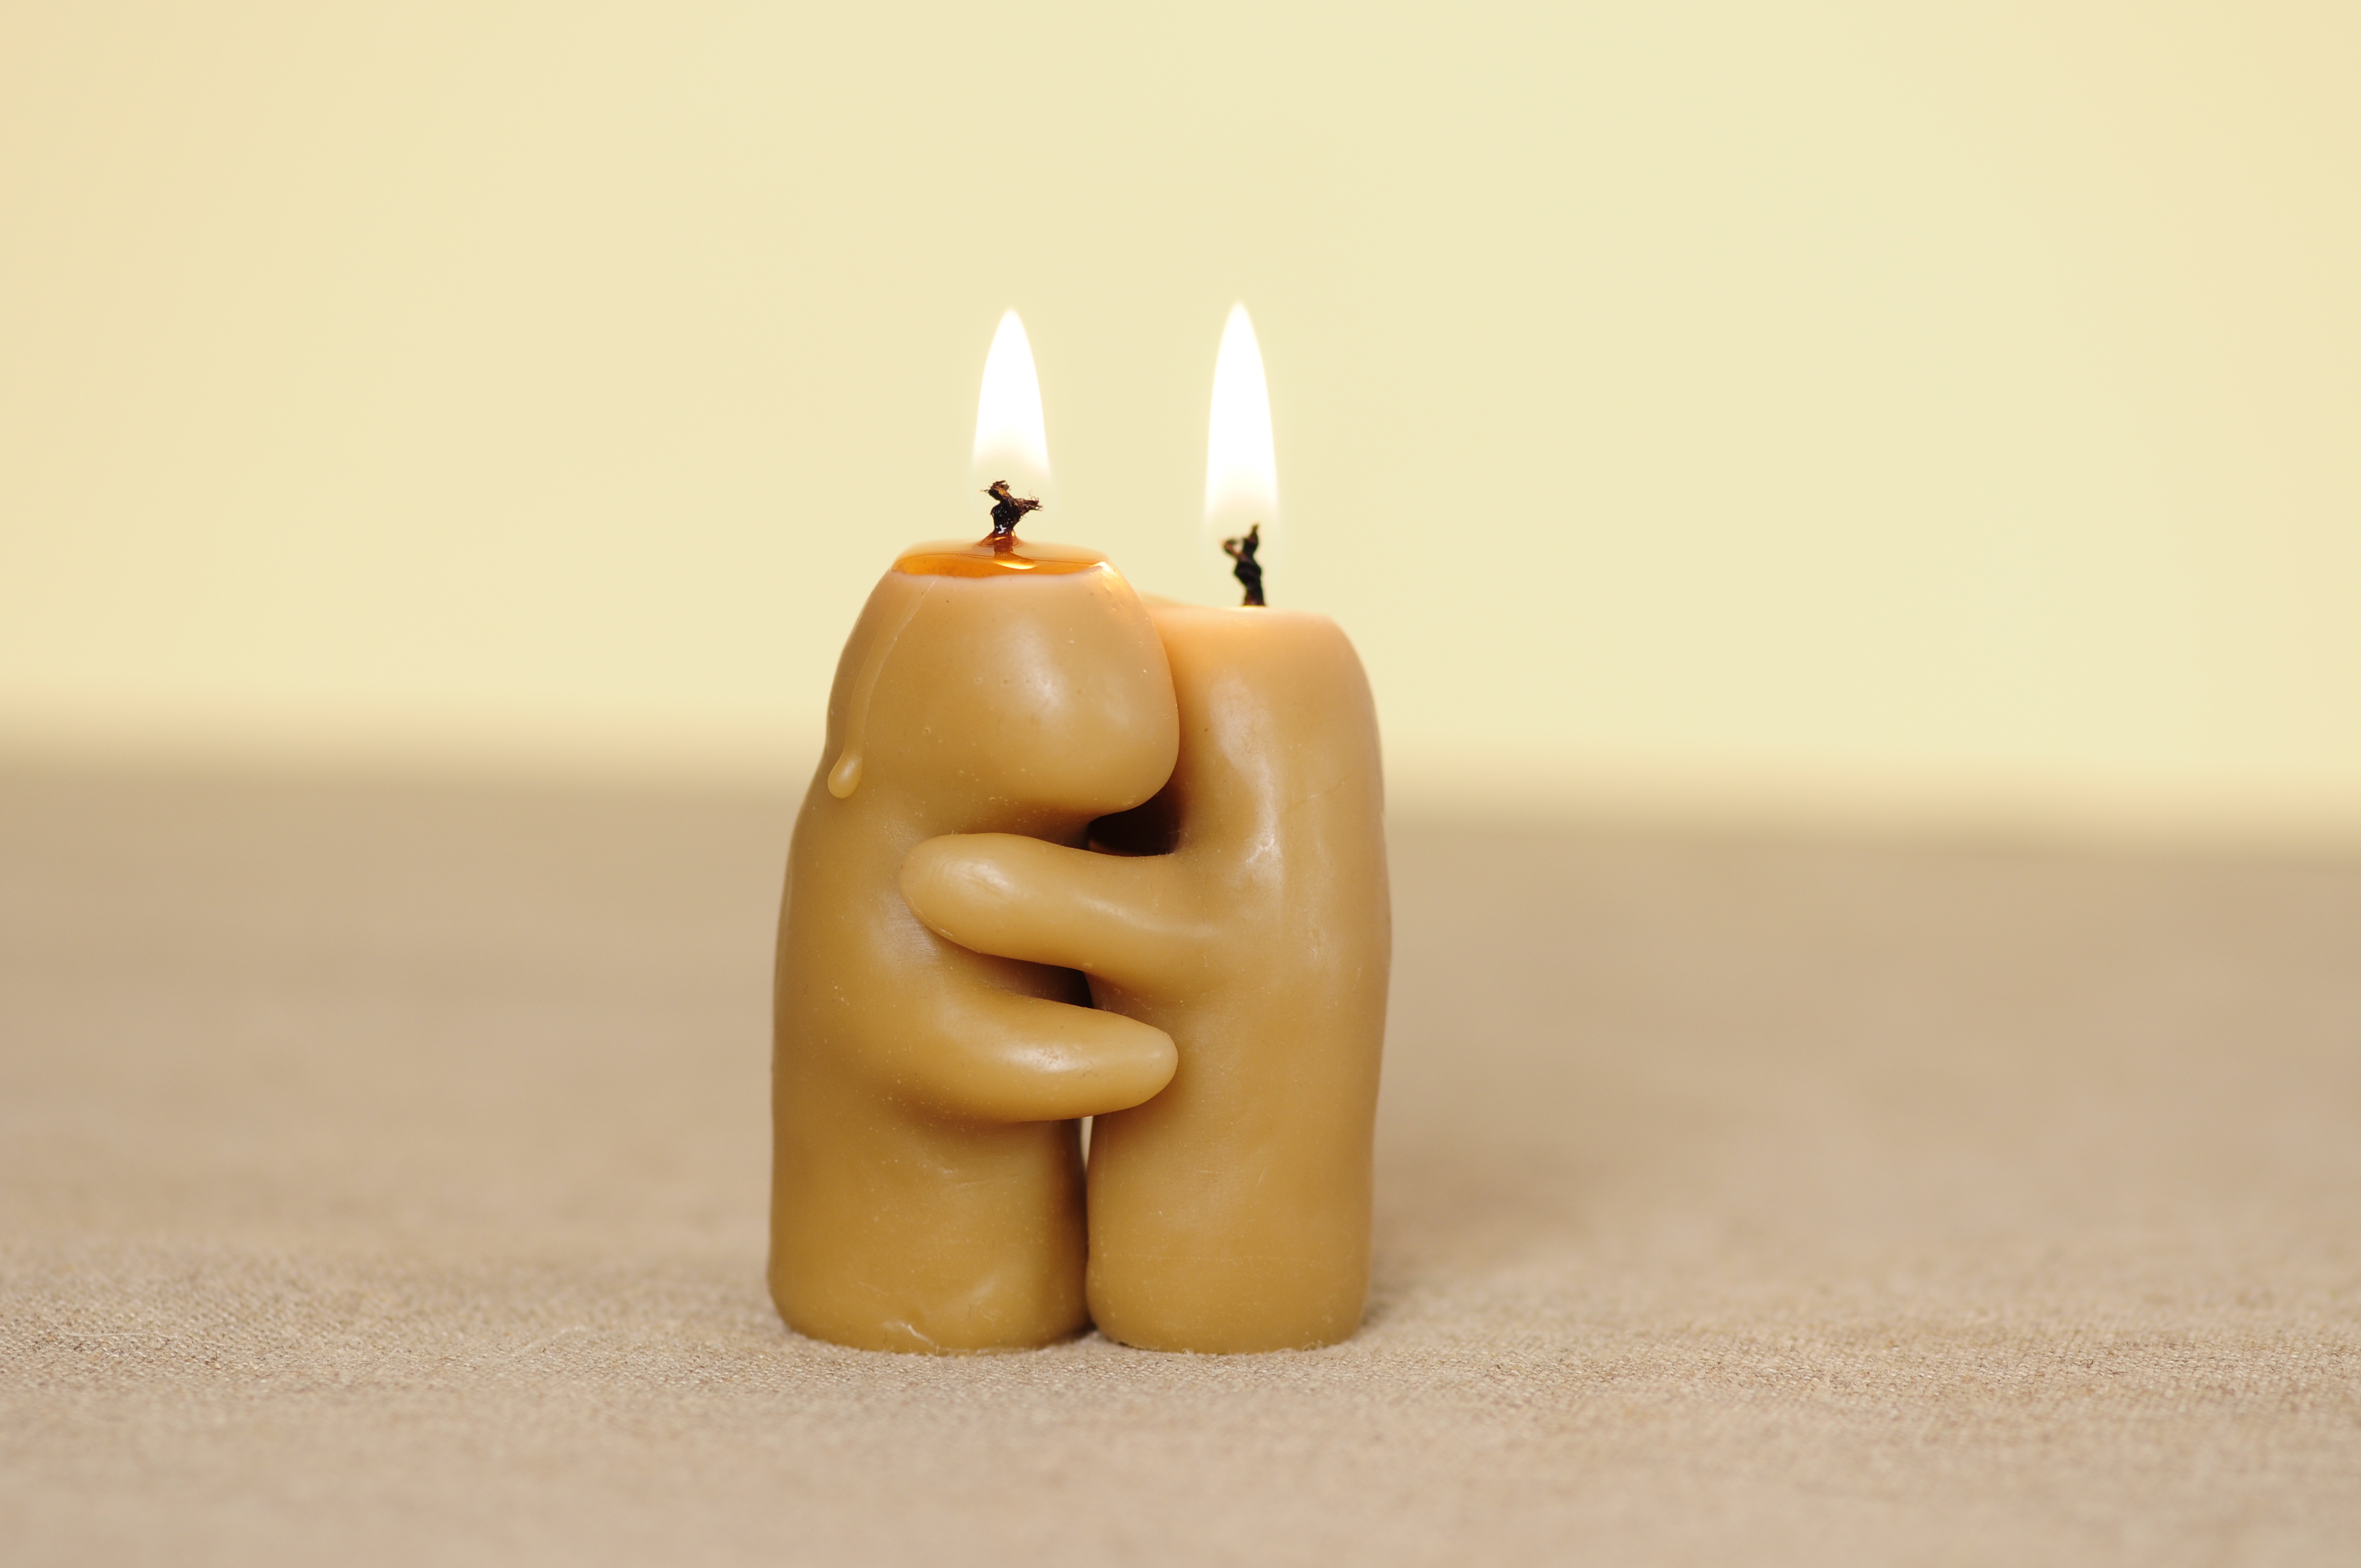
appearance, atmosphere, bright, sadness, candle, cathedral, celebrate, celebration, christianity, christmas, church, compassion, composition, death, emotion, faith, fidelity, farewell, feelings, filter, fire, flame, forgiveness, friendship, group, happiness, holiday, hope, love, memory, passion, relaxation, warmth, religion, prayer, romance, seasonal, spiritual, spirituality, strength, symbol, temple, text, traditional, warm, wax, lighting, hand, finger, product design, flameless candle